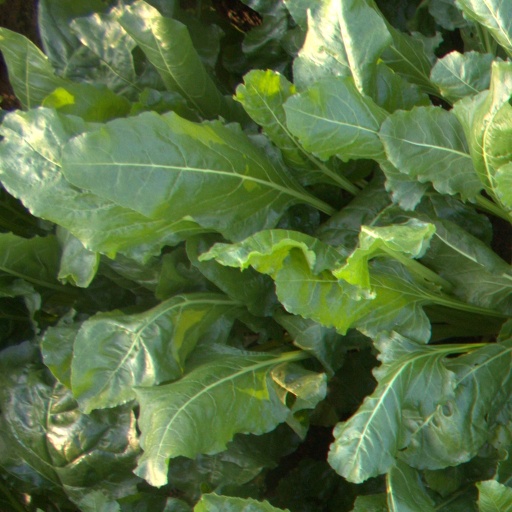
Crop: sugar beet